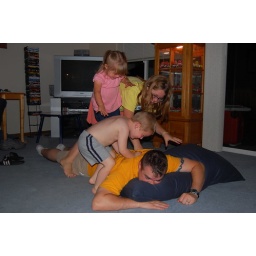
The perils of being the largest person in the house -- you get piled upon.